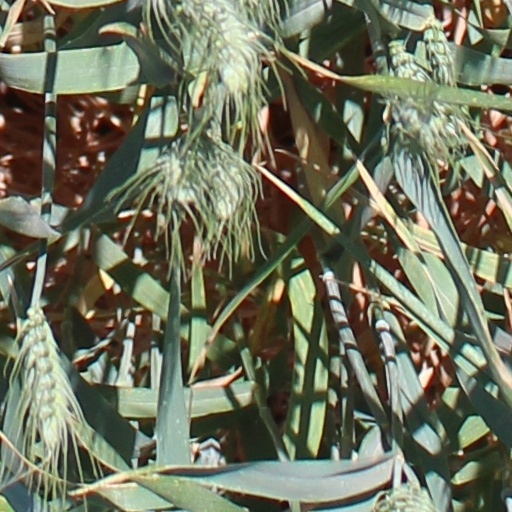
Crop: wheat